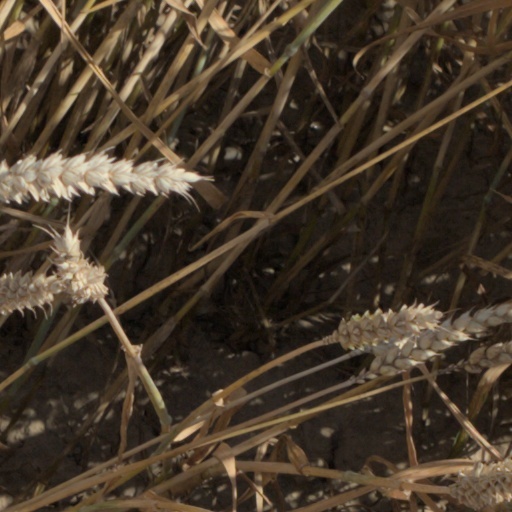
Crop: wheat